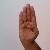
The image shows a hand gesture representing the letter 'B' in Indian Sign Language.